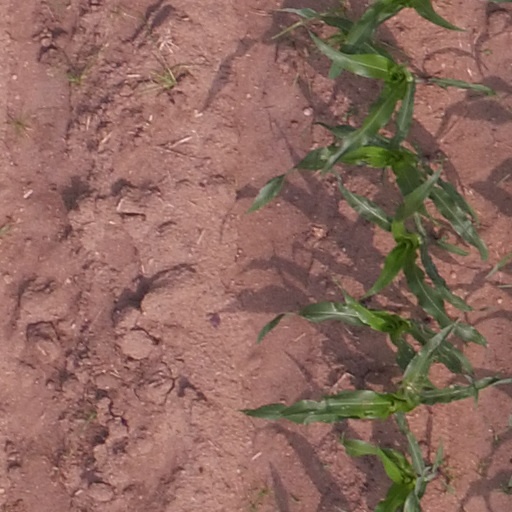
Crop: maize; corn